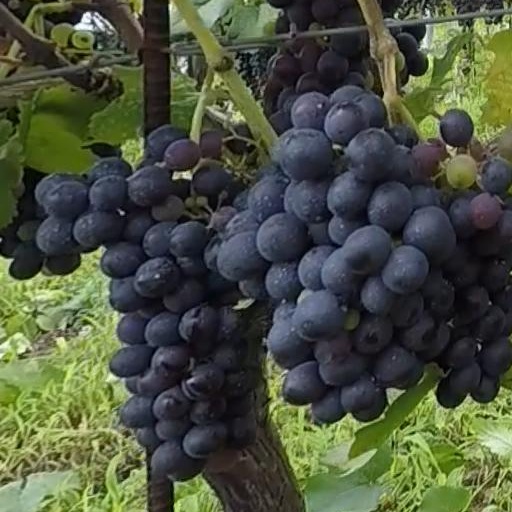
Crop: grape